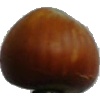
Label: Nut Forest 1